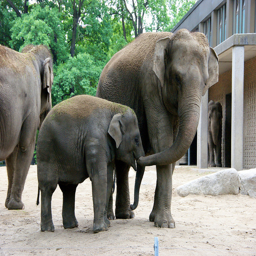
A mother elephant is trunking the baby elephant's smile.
a mother guiding her child around by her trunk
An adult elephant feeds the younger elephant walking beside it.
A couple of animals that are in some dirt.
Three elephants with one's trunk in the other's mouth.